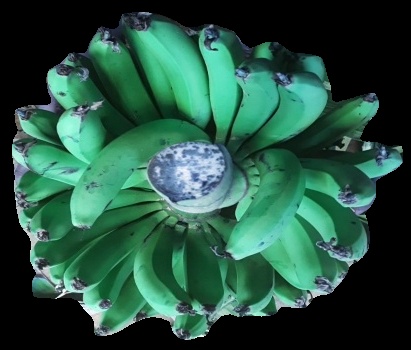
Variety: pachbale
Grade: grade1